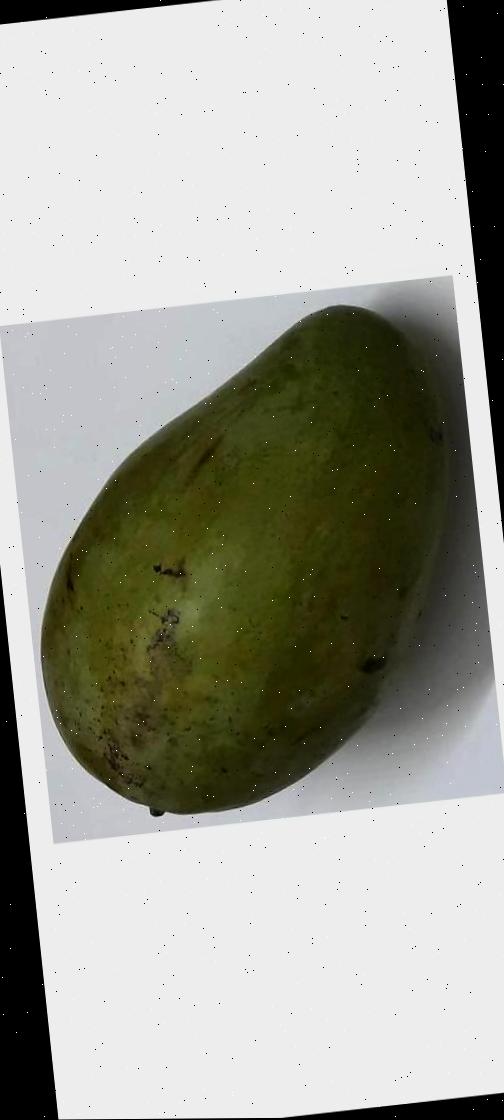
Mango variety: Amrapali